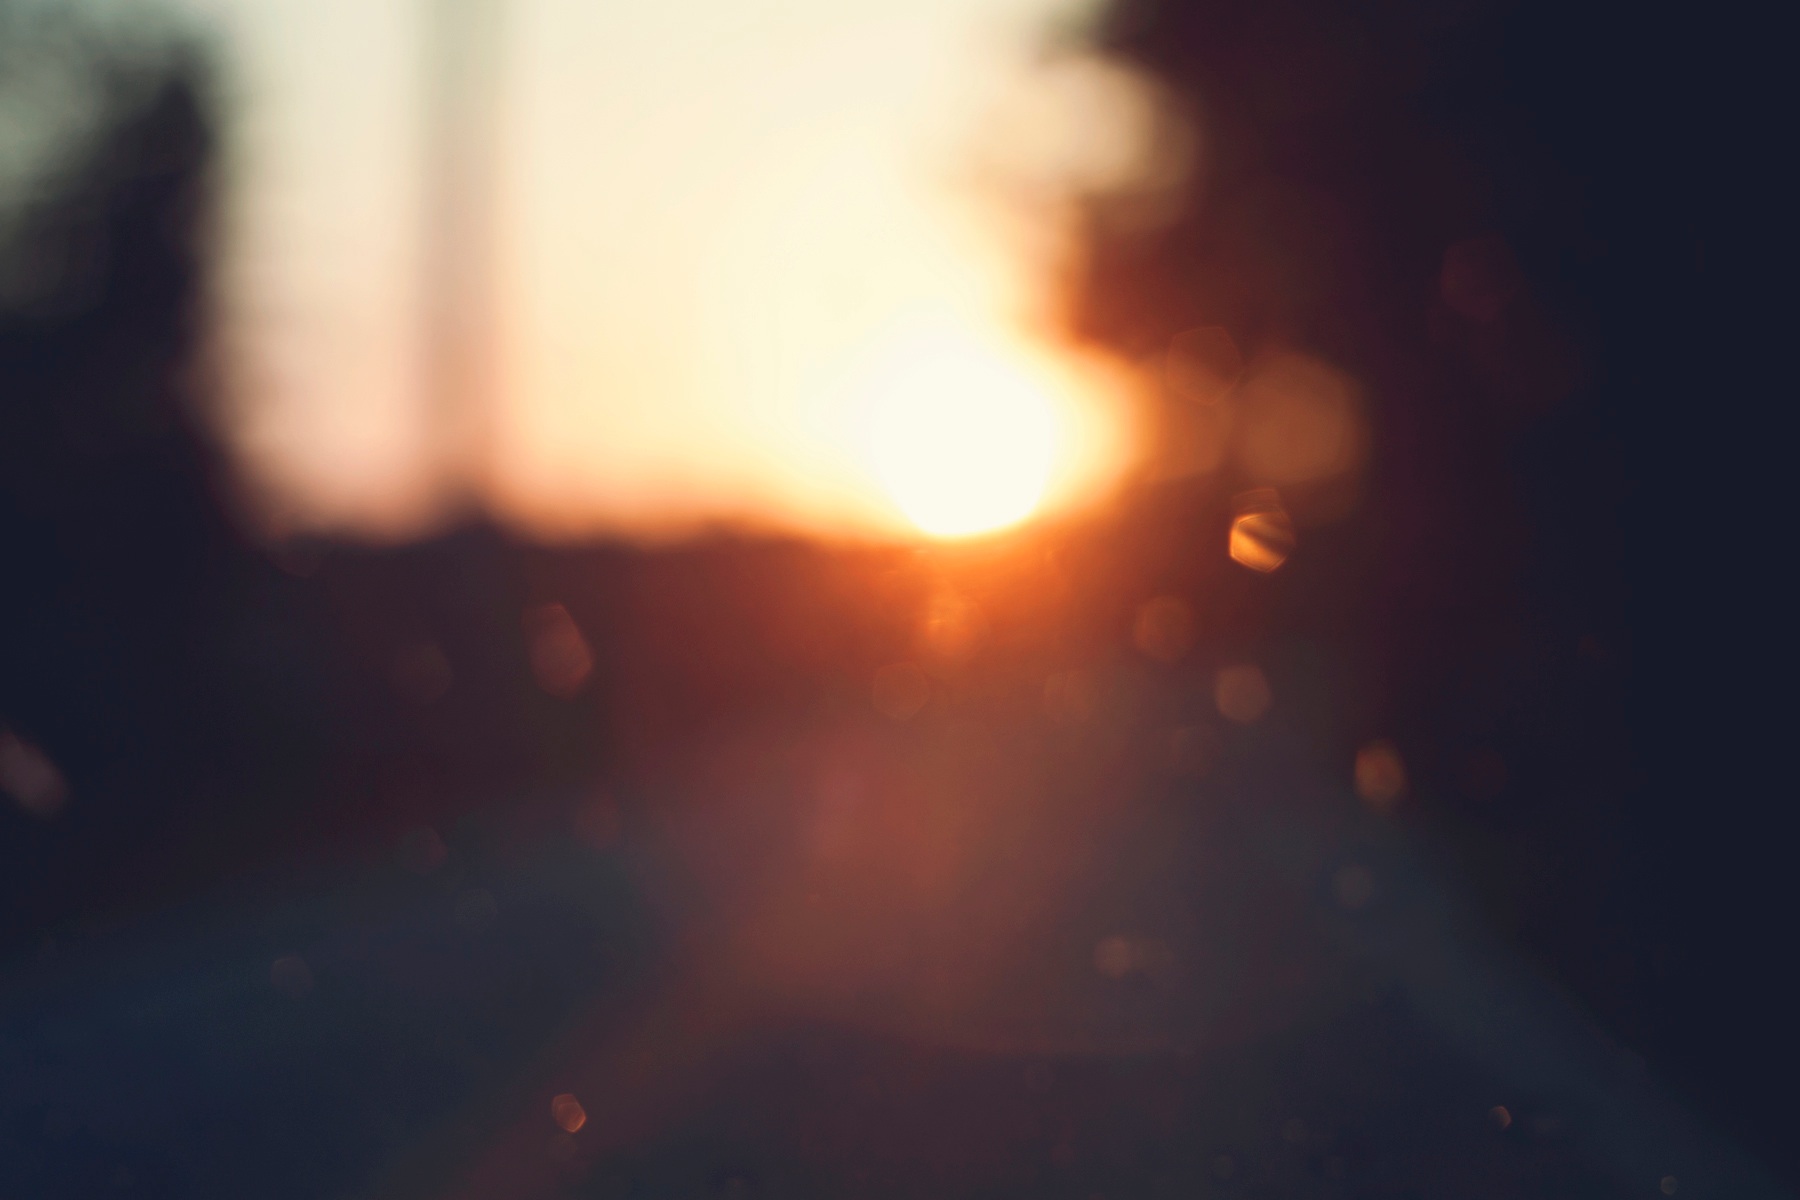
light, sky, sunset, sunlight, atmosphere, reflection, darkness